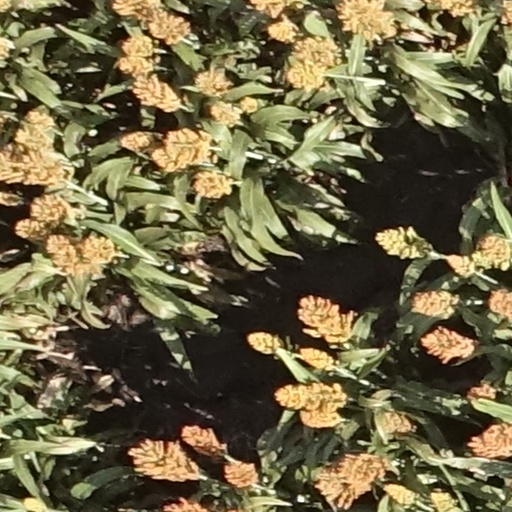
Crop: sorghum